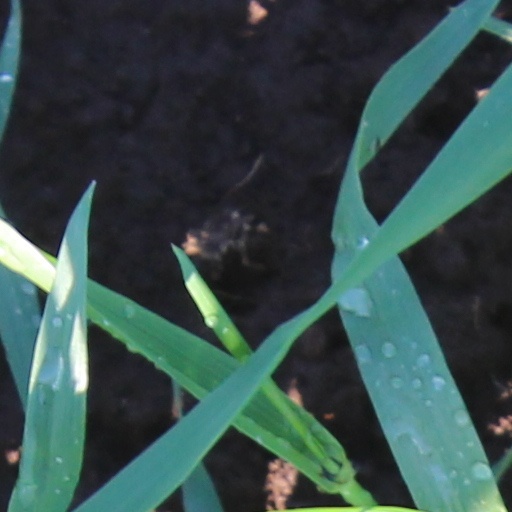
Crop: wheat